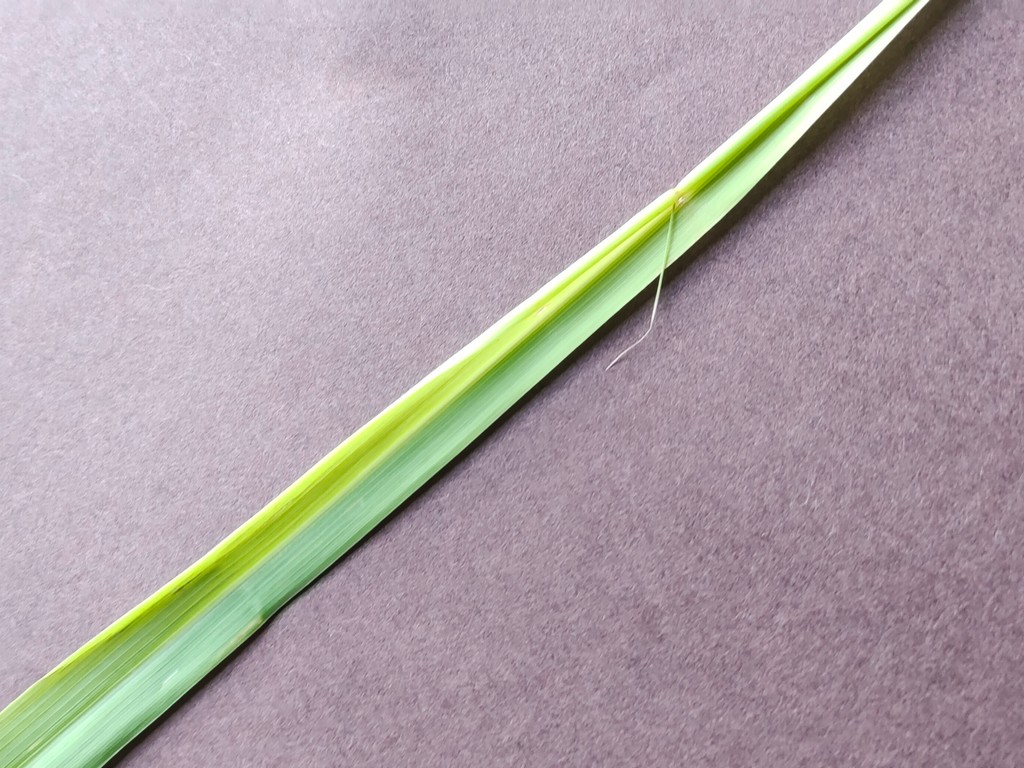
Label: Healthy